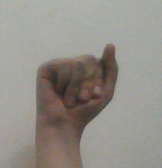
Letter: saad